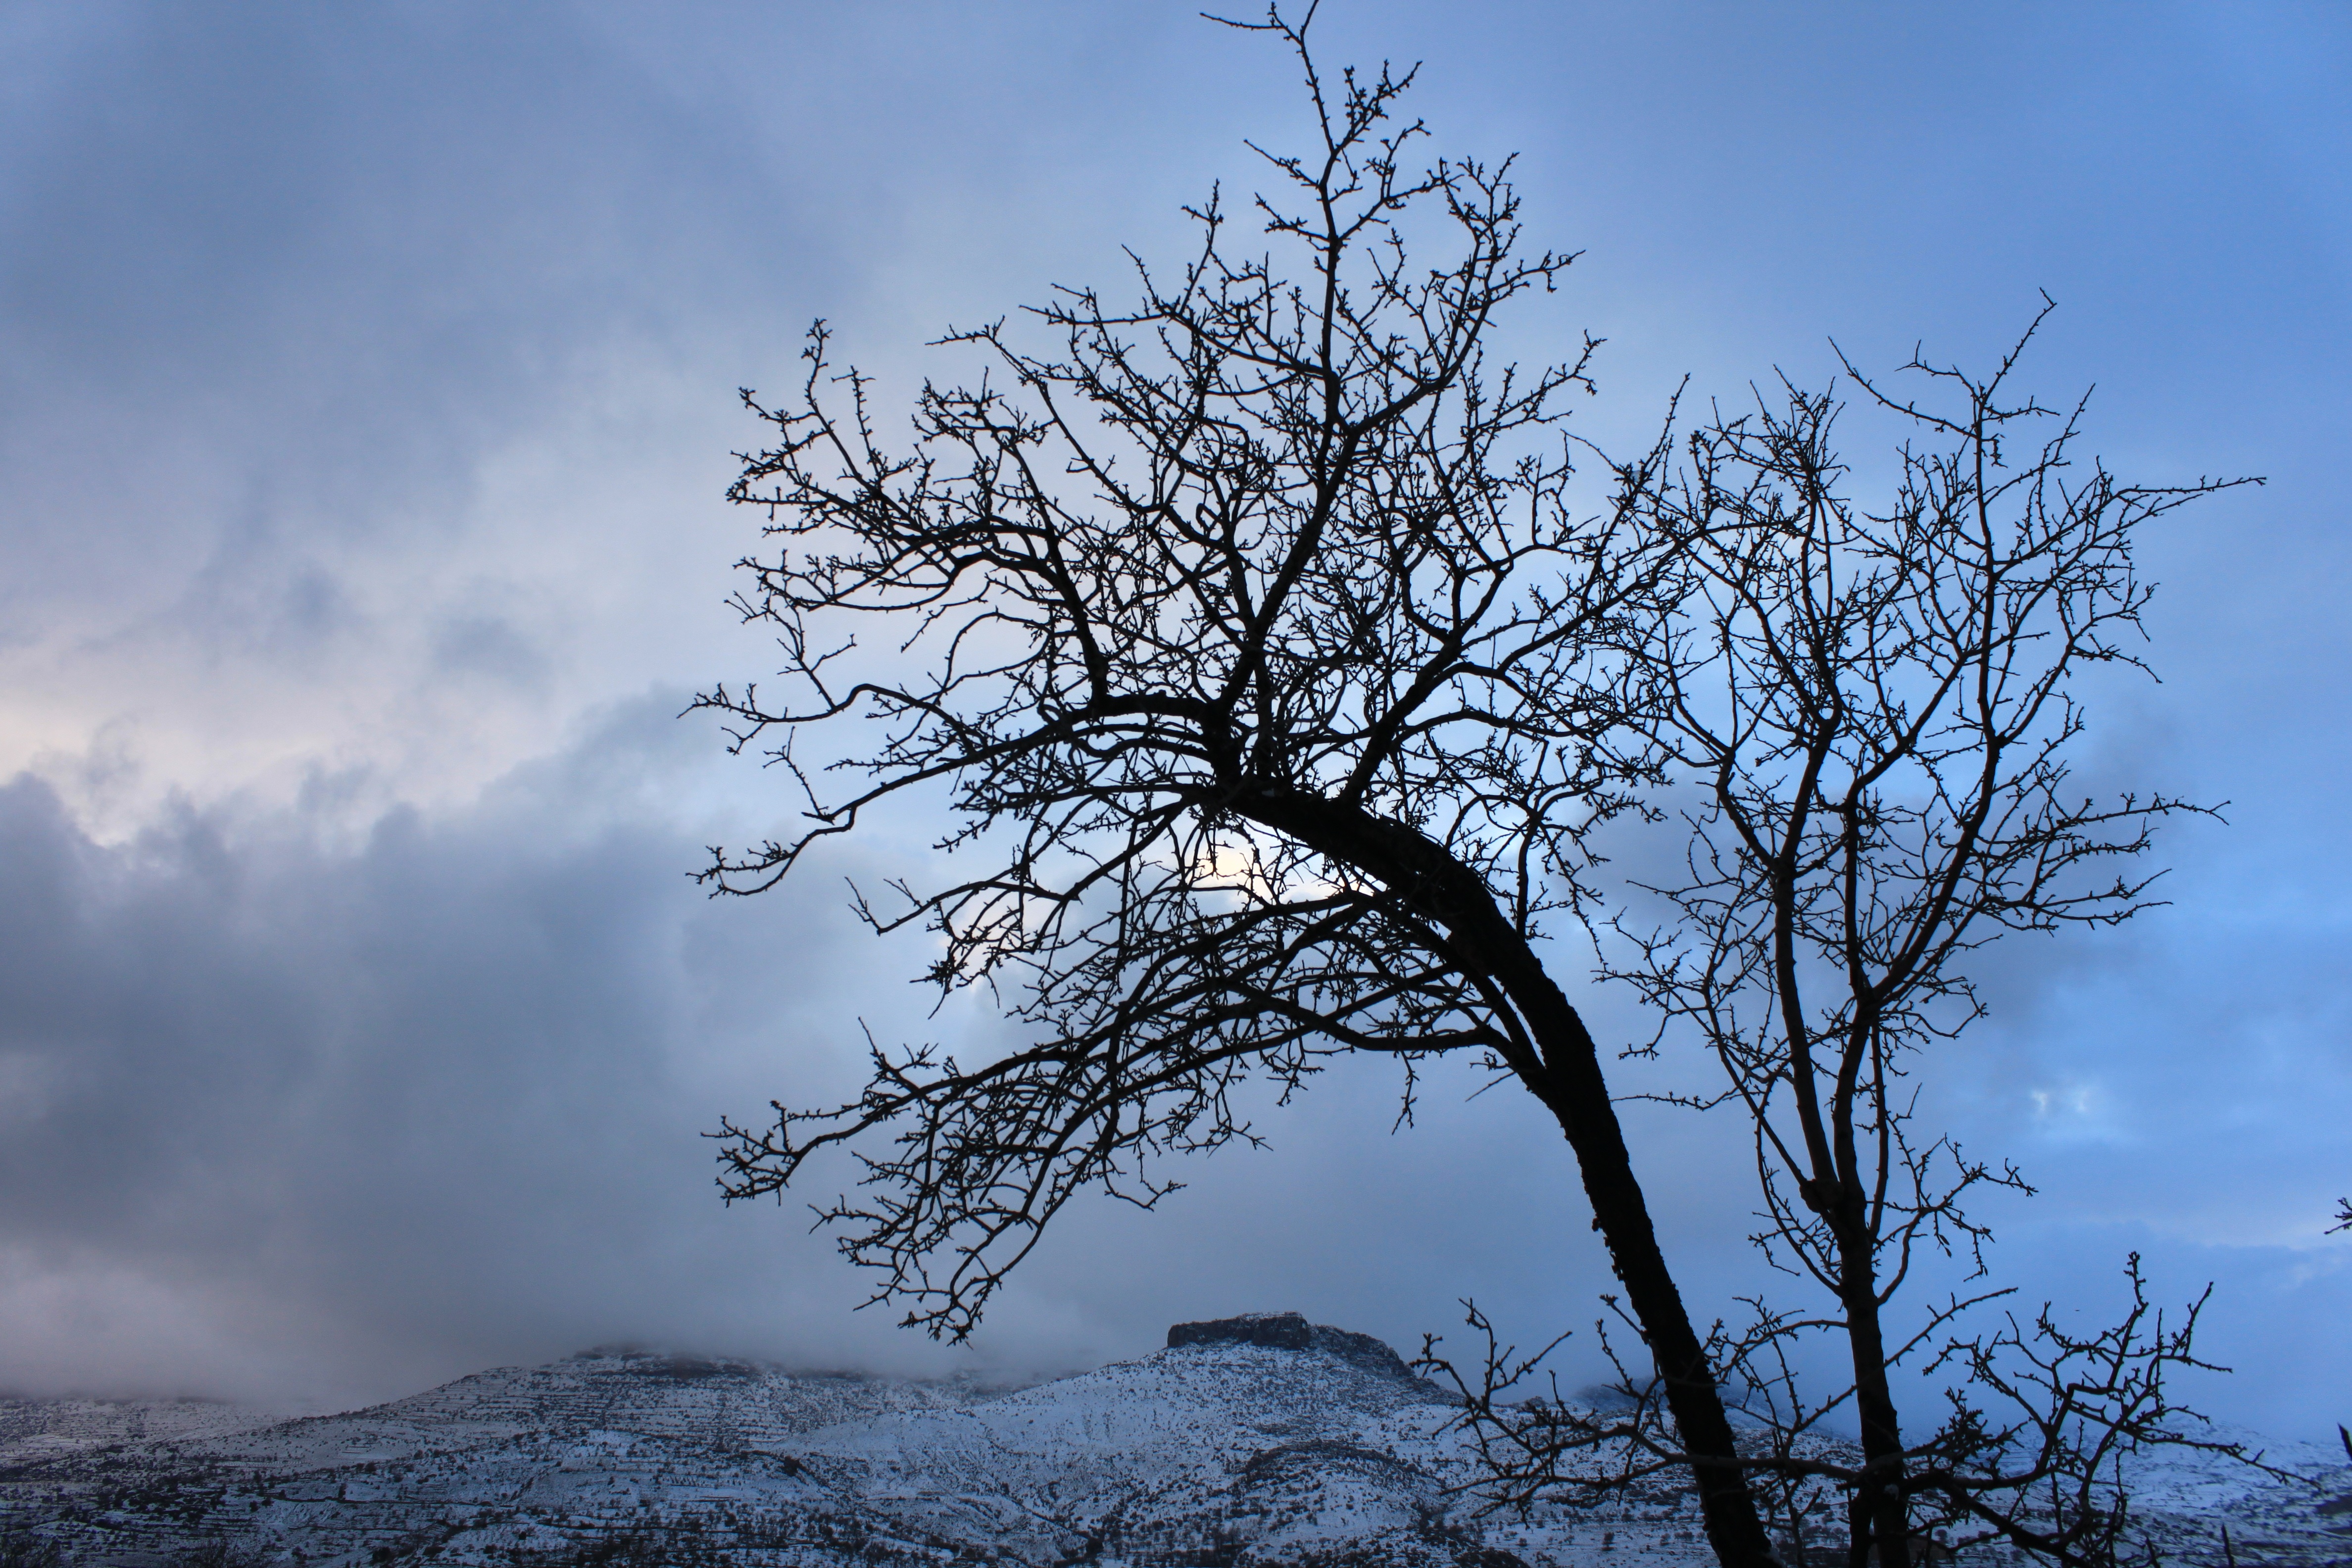
tree, nature, branch, mountain, snow, winter, cloud, plant, sky, morning, flower, frost, weather, season, winter landscape, turkey, freezing, atmospheric phenomenon, woody plant, mardin